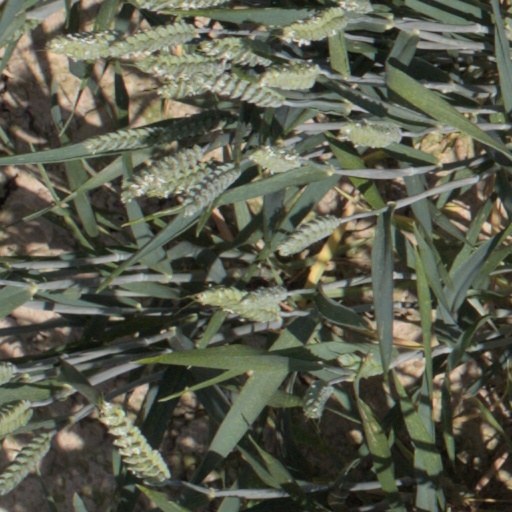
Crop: wheat